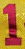
Number: 1